Mountainaire Hotel Historic District

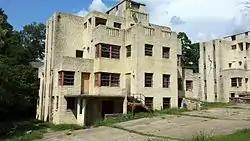

The Mountainaire Hotel Historic District encompasses a pair of former hotel buildings at 1100 Park Avenue in Hot Springs, Arkansas. They are virtually identical four story masonry structures, clad in a buff brick veneer, with stepped facades in an Art Moderne style. They were built about 1947, as part of a planned five-building complex, and are one a small number of Art Moderne buildings in the city. They were built by A.I. Albinson, originally from Minnesota, and operated as a hotel for about twenty years. They were thereafter converted to an elderly care facility. At the time they were listed on the National Register of Historic Places in 2004, the buildings stood vacant.